William Roy (medium)

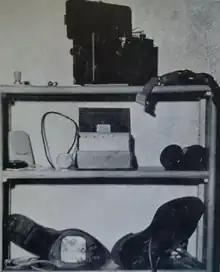
Fraudulent devices and electrical equipment that Roy utilized.

Roy used technical devices for his fraudulent mediumship and employed hidden accomplices. He concealed a microphone and recorded the conversations of the sitters before his séances. Roy was exposed as a fraud in 1955. According to Lewis Spence: